Erzsi Újvári

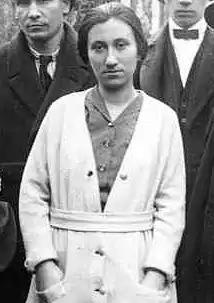
Erzsi Újvári in Vienna, 1922

Erzsi Újvári (born Erzsébet Kassák) (14 July 1899, Érsekújvár-11 August 1940, Moscow) was a Hungarian poet.